Bengie Molina

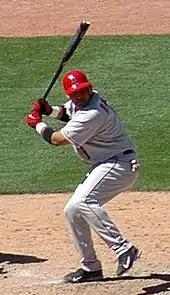
Molina batting for the Angels in .

In 2000, Molina spent spring training competing for the position of starting catcher with Todd Greene, a power hitter who had been viewed as the Angels' catcher of the future a few years before but was struggling offensively, and Matt Walbeck. Greene was released before the start of the season, and Molina won the job. On May 12, he hit two home runs in a game for what would be the only time in his career, scoring four runs and recording four hits as well, though the effort came in a 13–11 loss to the Texas Rangers. The game was the beginning of a 14-game hitting streak lasting through June 2, in which Molina batted .517. Angel manager Mike Scioscia said, "Bengie has absolutely stepped up and done the things we thought he could do. The only question was his durability and stamina, but he definitely has the ability to lead a pitching staff to a championship." In 130 games, Molina batted .281 with 133 hits, 14 home runs, and 71 RBI. His 70 RBI while playing catcher were the most at the position in Angels history. Defensively, he posted a .991 fielding percentage and threw out 37% of attempted base stealers. Molina finished fourth in American League (AL) Rookie of the Year Award voting, behind Kazuhiro Sasaki, Terrence Long, and Mark Quinn.